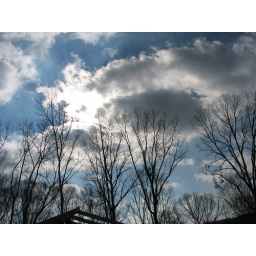
The bright sky over the unfinished roof of the MMITS building.